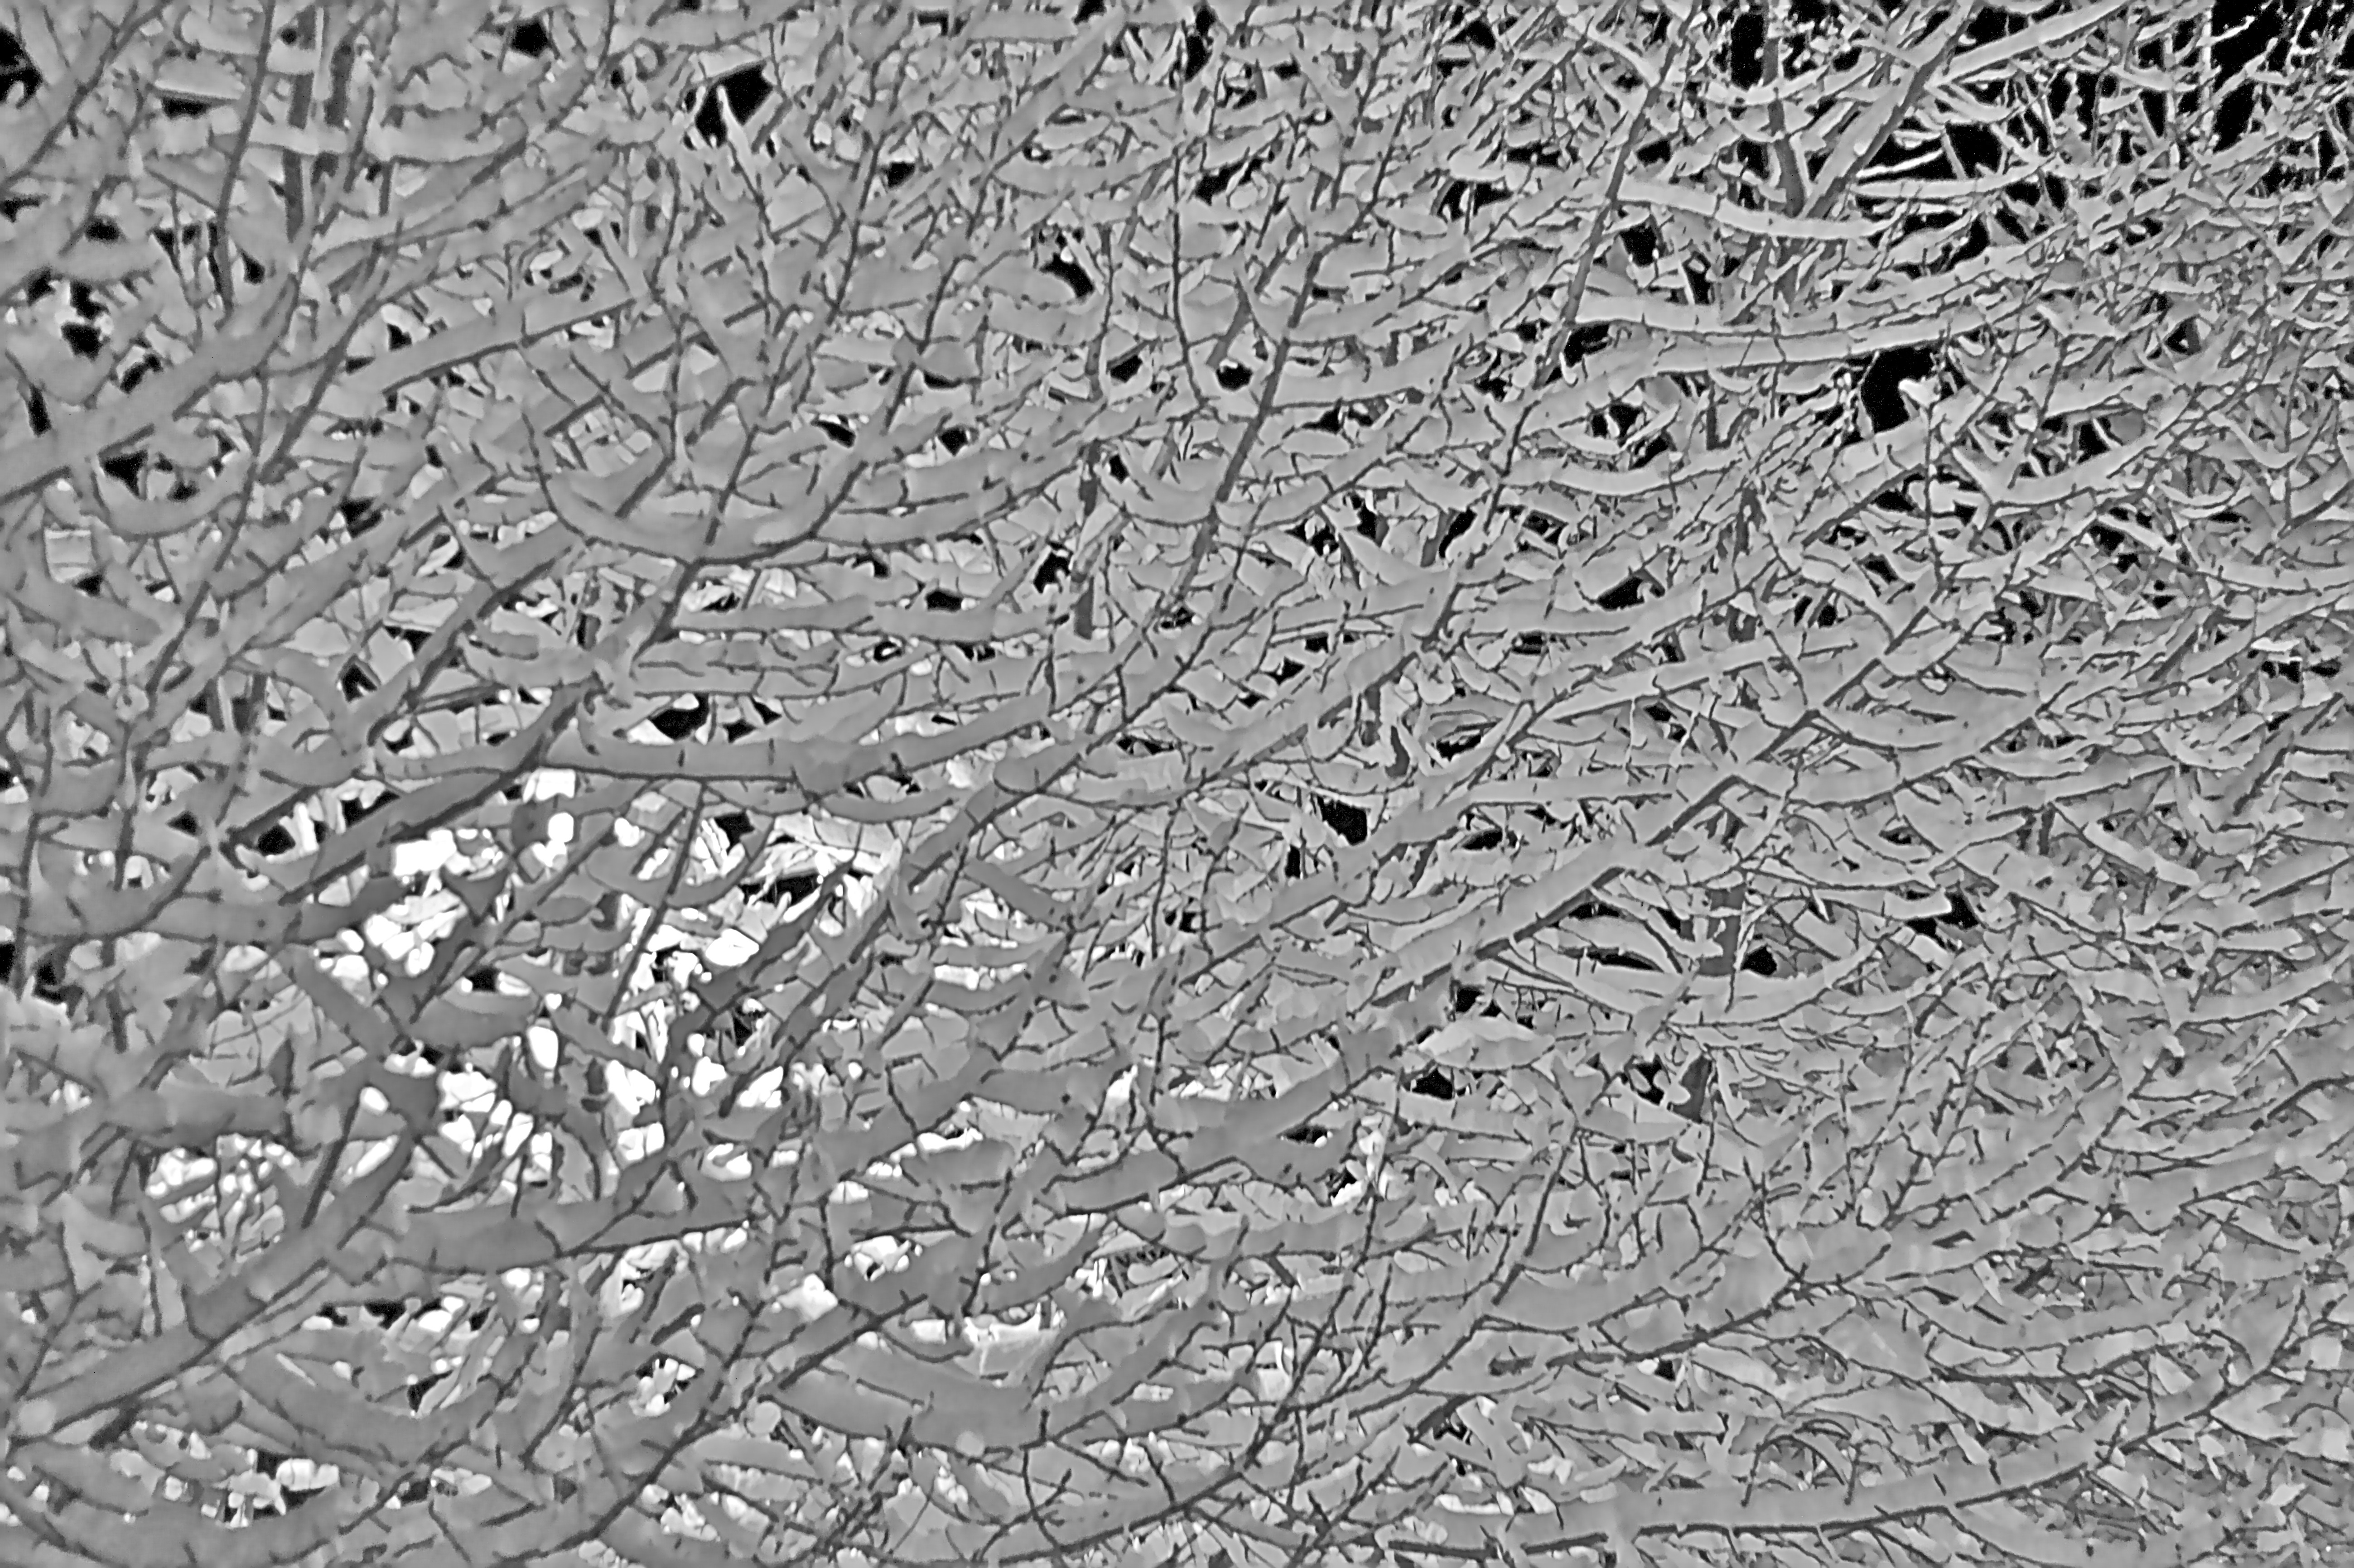
tree, branch, snow, cold, winter, black and white, white, texture, leaf, frost, ice, pattern, line, soil, monochrome, branches, freezing, road surface, monochrome photography